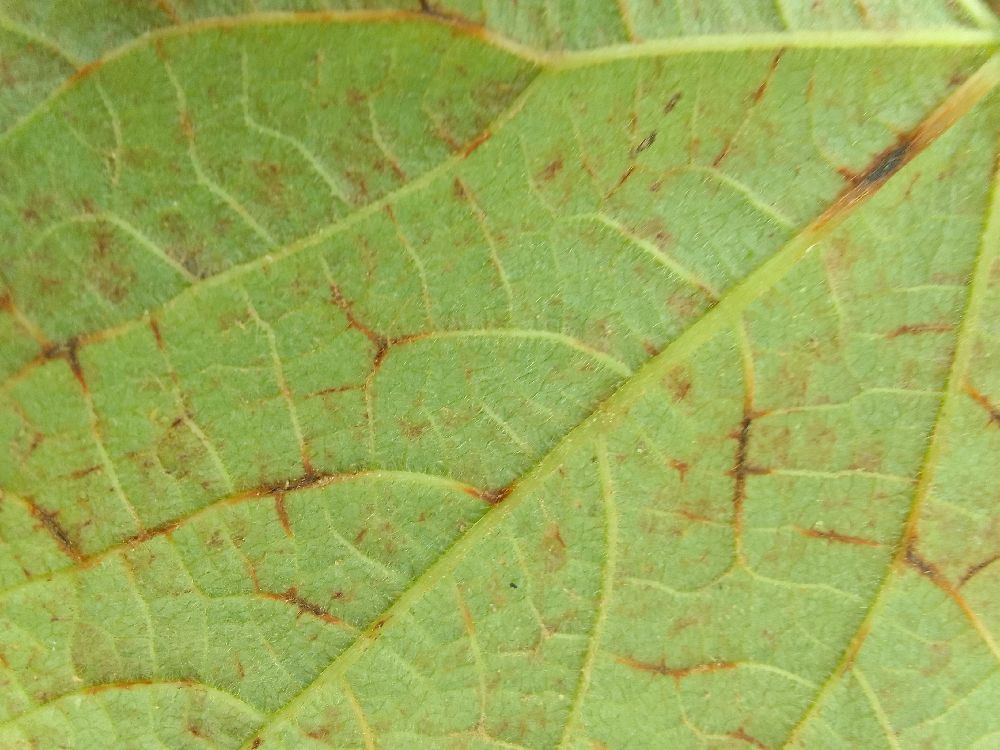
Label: anthracnose